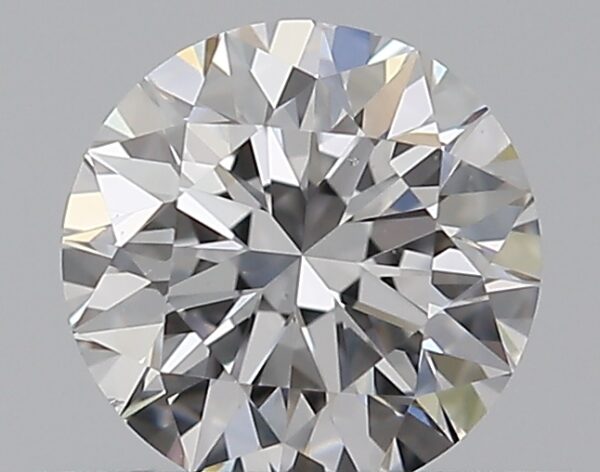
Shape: round
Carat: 0.5
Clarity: VS2
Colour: D
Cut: VG
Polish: EX
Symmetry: VG
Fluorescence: N
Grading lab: GIA
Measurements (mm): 5 x 5.05 x 3.19